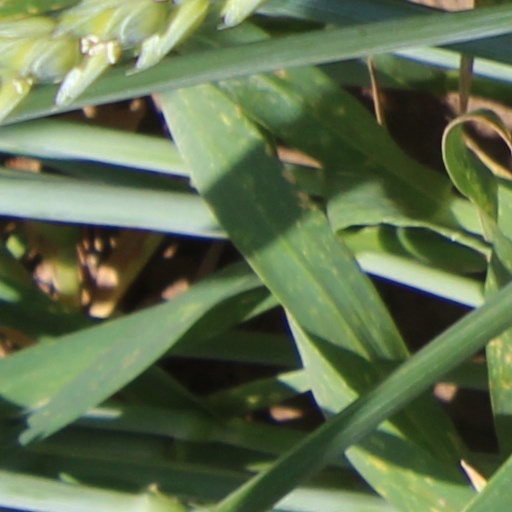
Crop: wheat